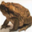
Label: frog